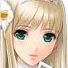
Portrait style: Anime Portrait